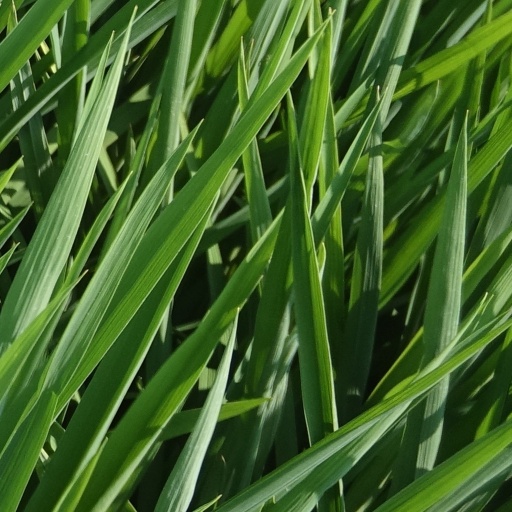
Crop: rice